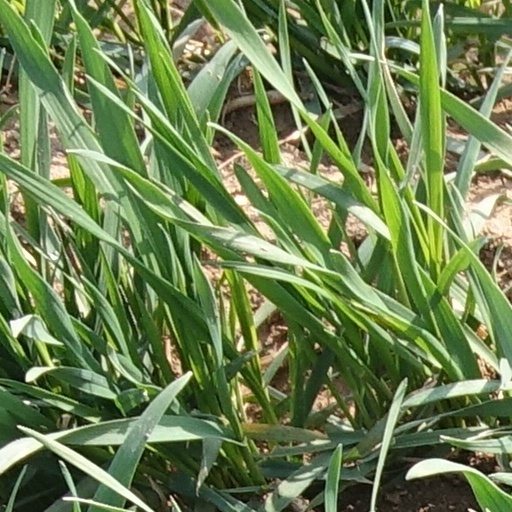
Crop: wheat